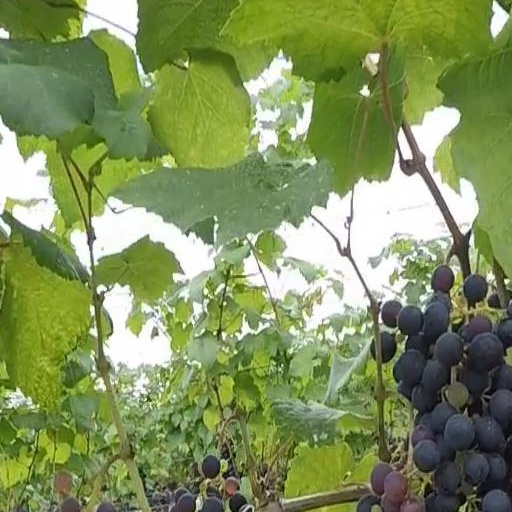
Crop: grape